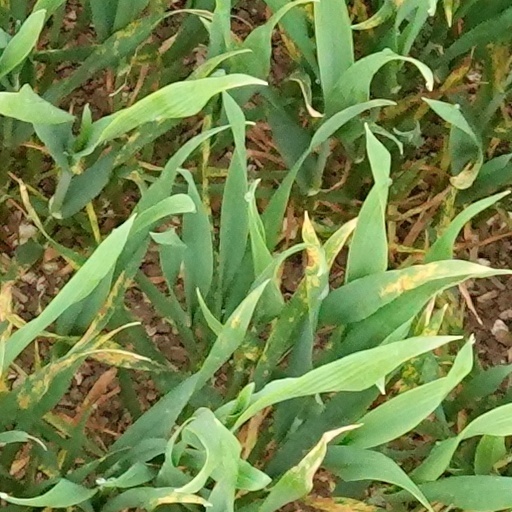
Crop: wheat